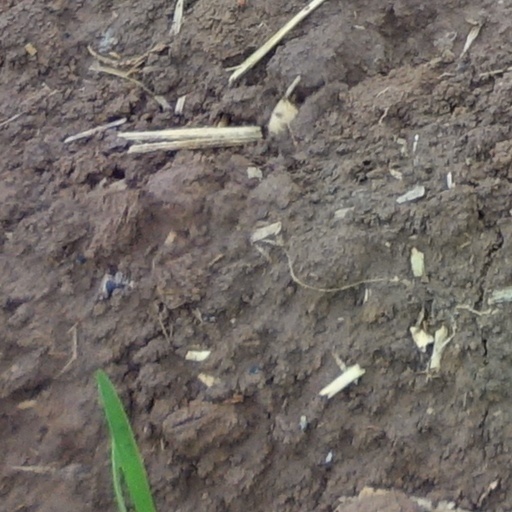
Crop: wheat